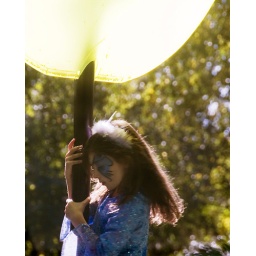
and the blue fairy carried the lost star back up to her home in the sky